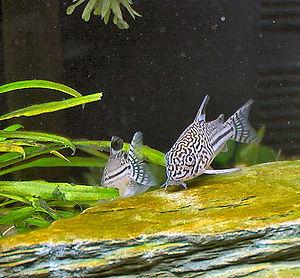
Le Corydoras à trois bandes est un petit poisson de la famille des Callichthyidés. On le rencontre en Amérique du Sud mais c'est aussi un poisson d'aquarium d'eau douce apprécié.